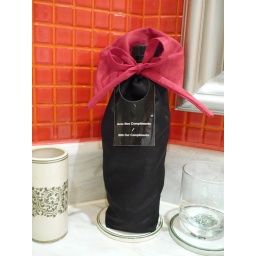
Fancy way with bottled water in the bathroom